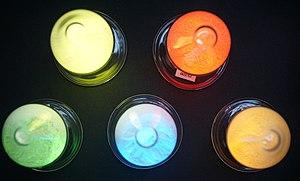
Un sialon, parfois écrit SiAlON en référence à ses éléments constitutifs silicium, aluminium, oxygène et azote, est une céramique réfractaire dérivée du nitrure de silicium Si₃N₄ par substitution de certaines liaisons Si–N par des liaisons Al–N et Al–O. Le taux de substitution peut être évalué à partir des paramètres cristallins. Le déséquilibre de charge résultant de la substitution peut être compensé à l'aide de cations métalliques comme ceux de lithium Li⁺, de magnésium Mg²⁺, de calcium Ca²⁺, d'yttrium Y³⁺ ou d'un lanthanide Ln³⁺. Ces matériaux présentent une bonne résistance aux chocs thermiques et une excellente résistance à la corrosion par les métaux non ferreux en fusion, contrairement par exemple à l'alumine Al₂O₃, de sorte qu'ils sont souvent utilisés pour contenir de l'aluminium fondu, et plus généralement dans les applications industrielles faisant intervenir des substances corrosives. Ils sont relativement durs, ayant une dureté Vickers d'environ 16 GPa à température ambiante, ainsi qu'une bonne résistance mécanique jusqu'à des températures excédant 1 000 °C.